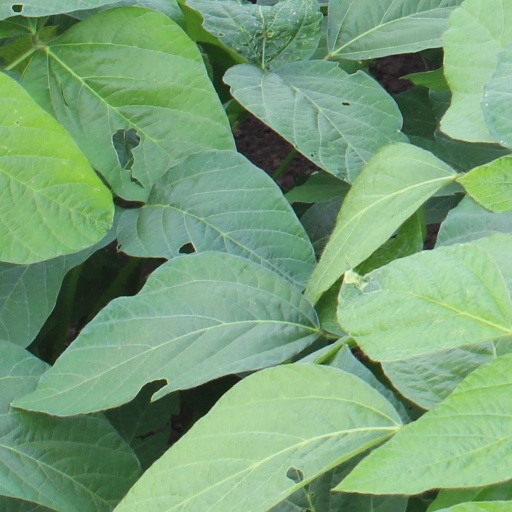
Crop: soybean